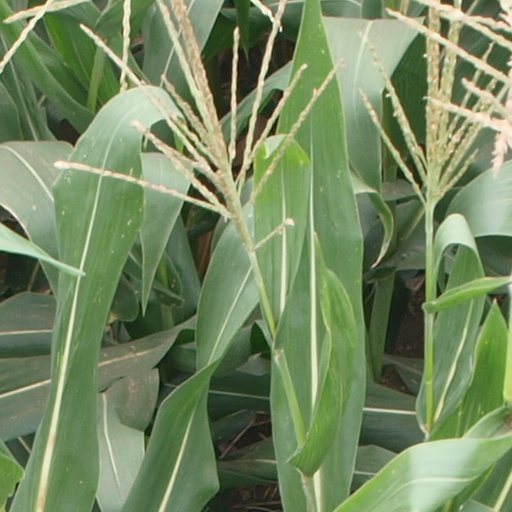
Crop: maize; corn